Keswick, Cumbria

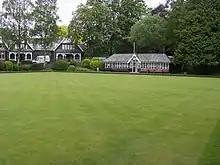
Keswick Bowls Club, with the town's Museum and Art Gallery in the background, top left

In 1883 Hardwicke Rawnsley was appointed vicar of Crosthwaite. In a study of Lake District towns in 1974, H. A. L. Rice commented that to write about Keswick without mentioning Rawnsley would be the equivalent of writing about Stratford-upon-Avon without mentioning Shakespeare, so great was Rawnsley's impact on the town. He and his wife set up classes to teach metalwork and wood carving; these grew into the Keswick School of Industrial Art, which trained local craftsmen and women from 1894 until it closed in 1986. He revived the ancient May Day festival in the town, and was a leading figure in the establishment of Keswick School, Blencathra Sanatorium and the County Farm School. As co-founder of the National Trust, Rawnsley contributed to Keswick's continued growth as a tourist centre, with the acquisition by the Trust of many acres of popular scenic land around Derwentwater, beginning with Brandelhow Wood in 1902.